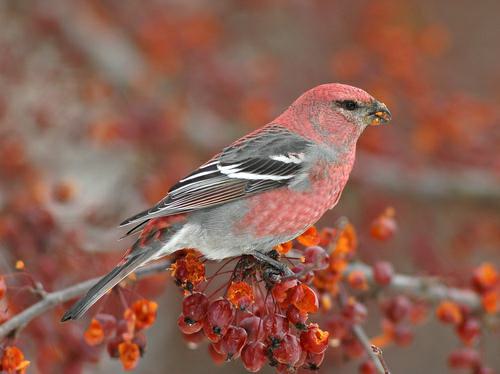
A photo of a pine grosbeak